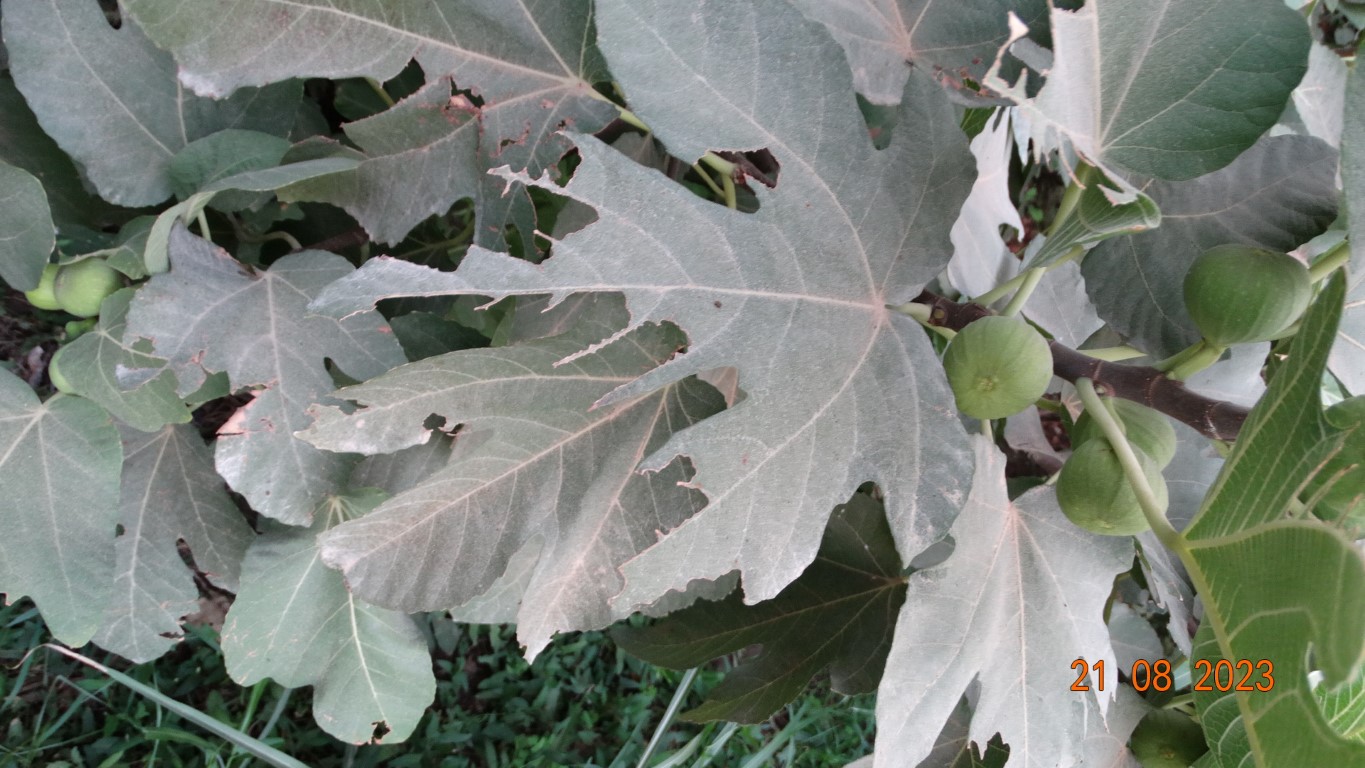
Label: infected